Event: Nepal Earthquake
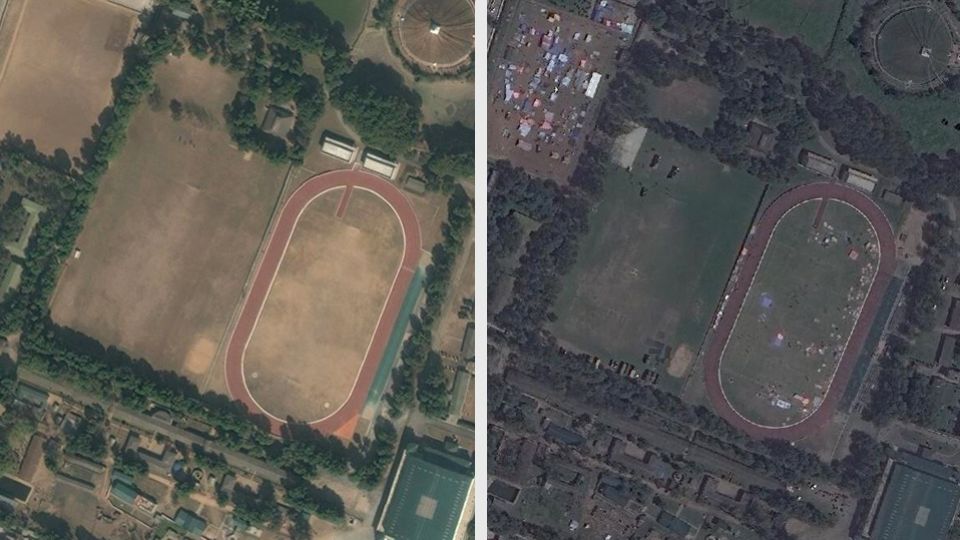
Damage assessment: no_damage